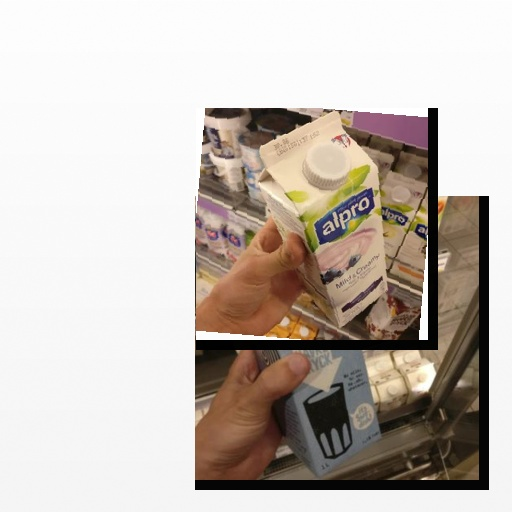
Food items: blueberry_soy_yogurt, oat_milk